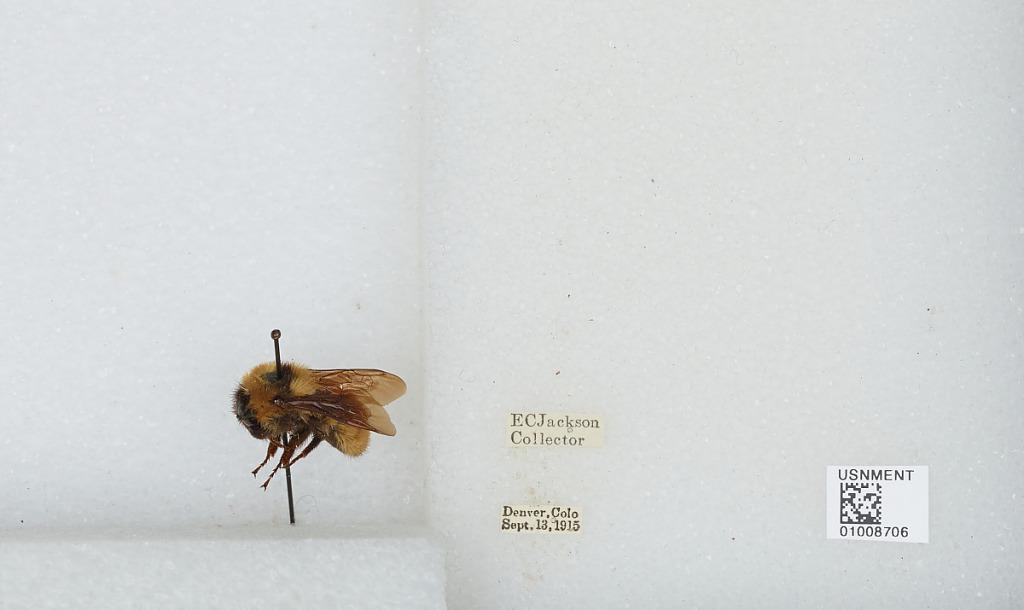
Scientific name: Bombus (Fervidobombus) fervidus fervidus (Fabricius)
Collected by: O. Jackson
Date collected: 1915-9-13
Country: United States
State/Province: Colorado
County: Denver
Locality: Denver
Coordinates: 39.7619, -104.881